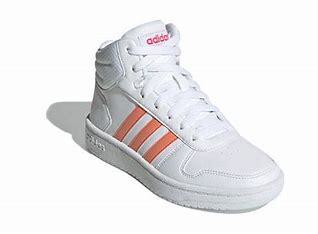
Brand: adidas
Model: NEO Hoops 2 Skate